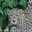
Label: leopard